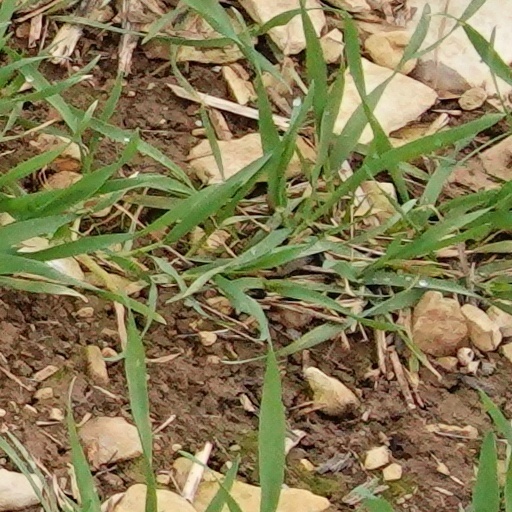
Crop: wheat